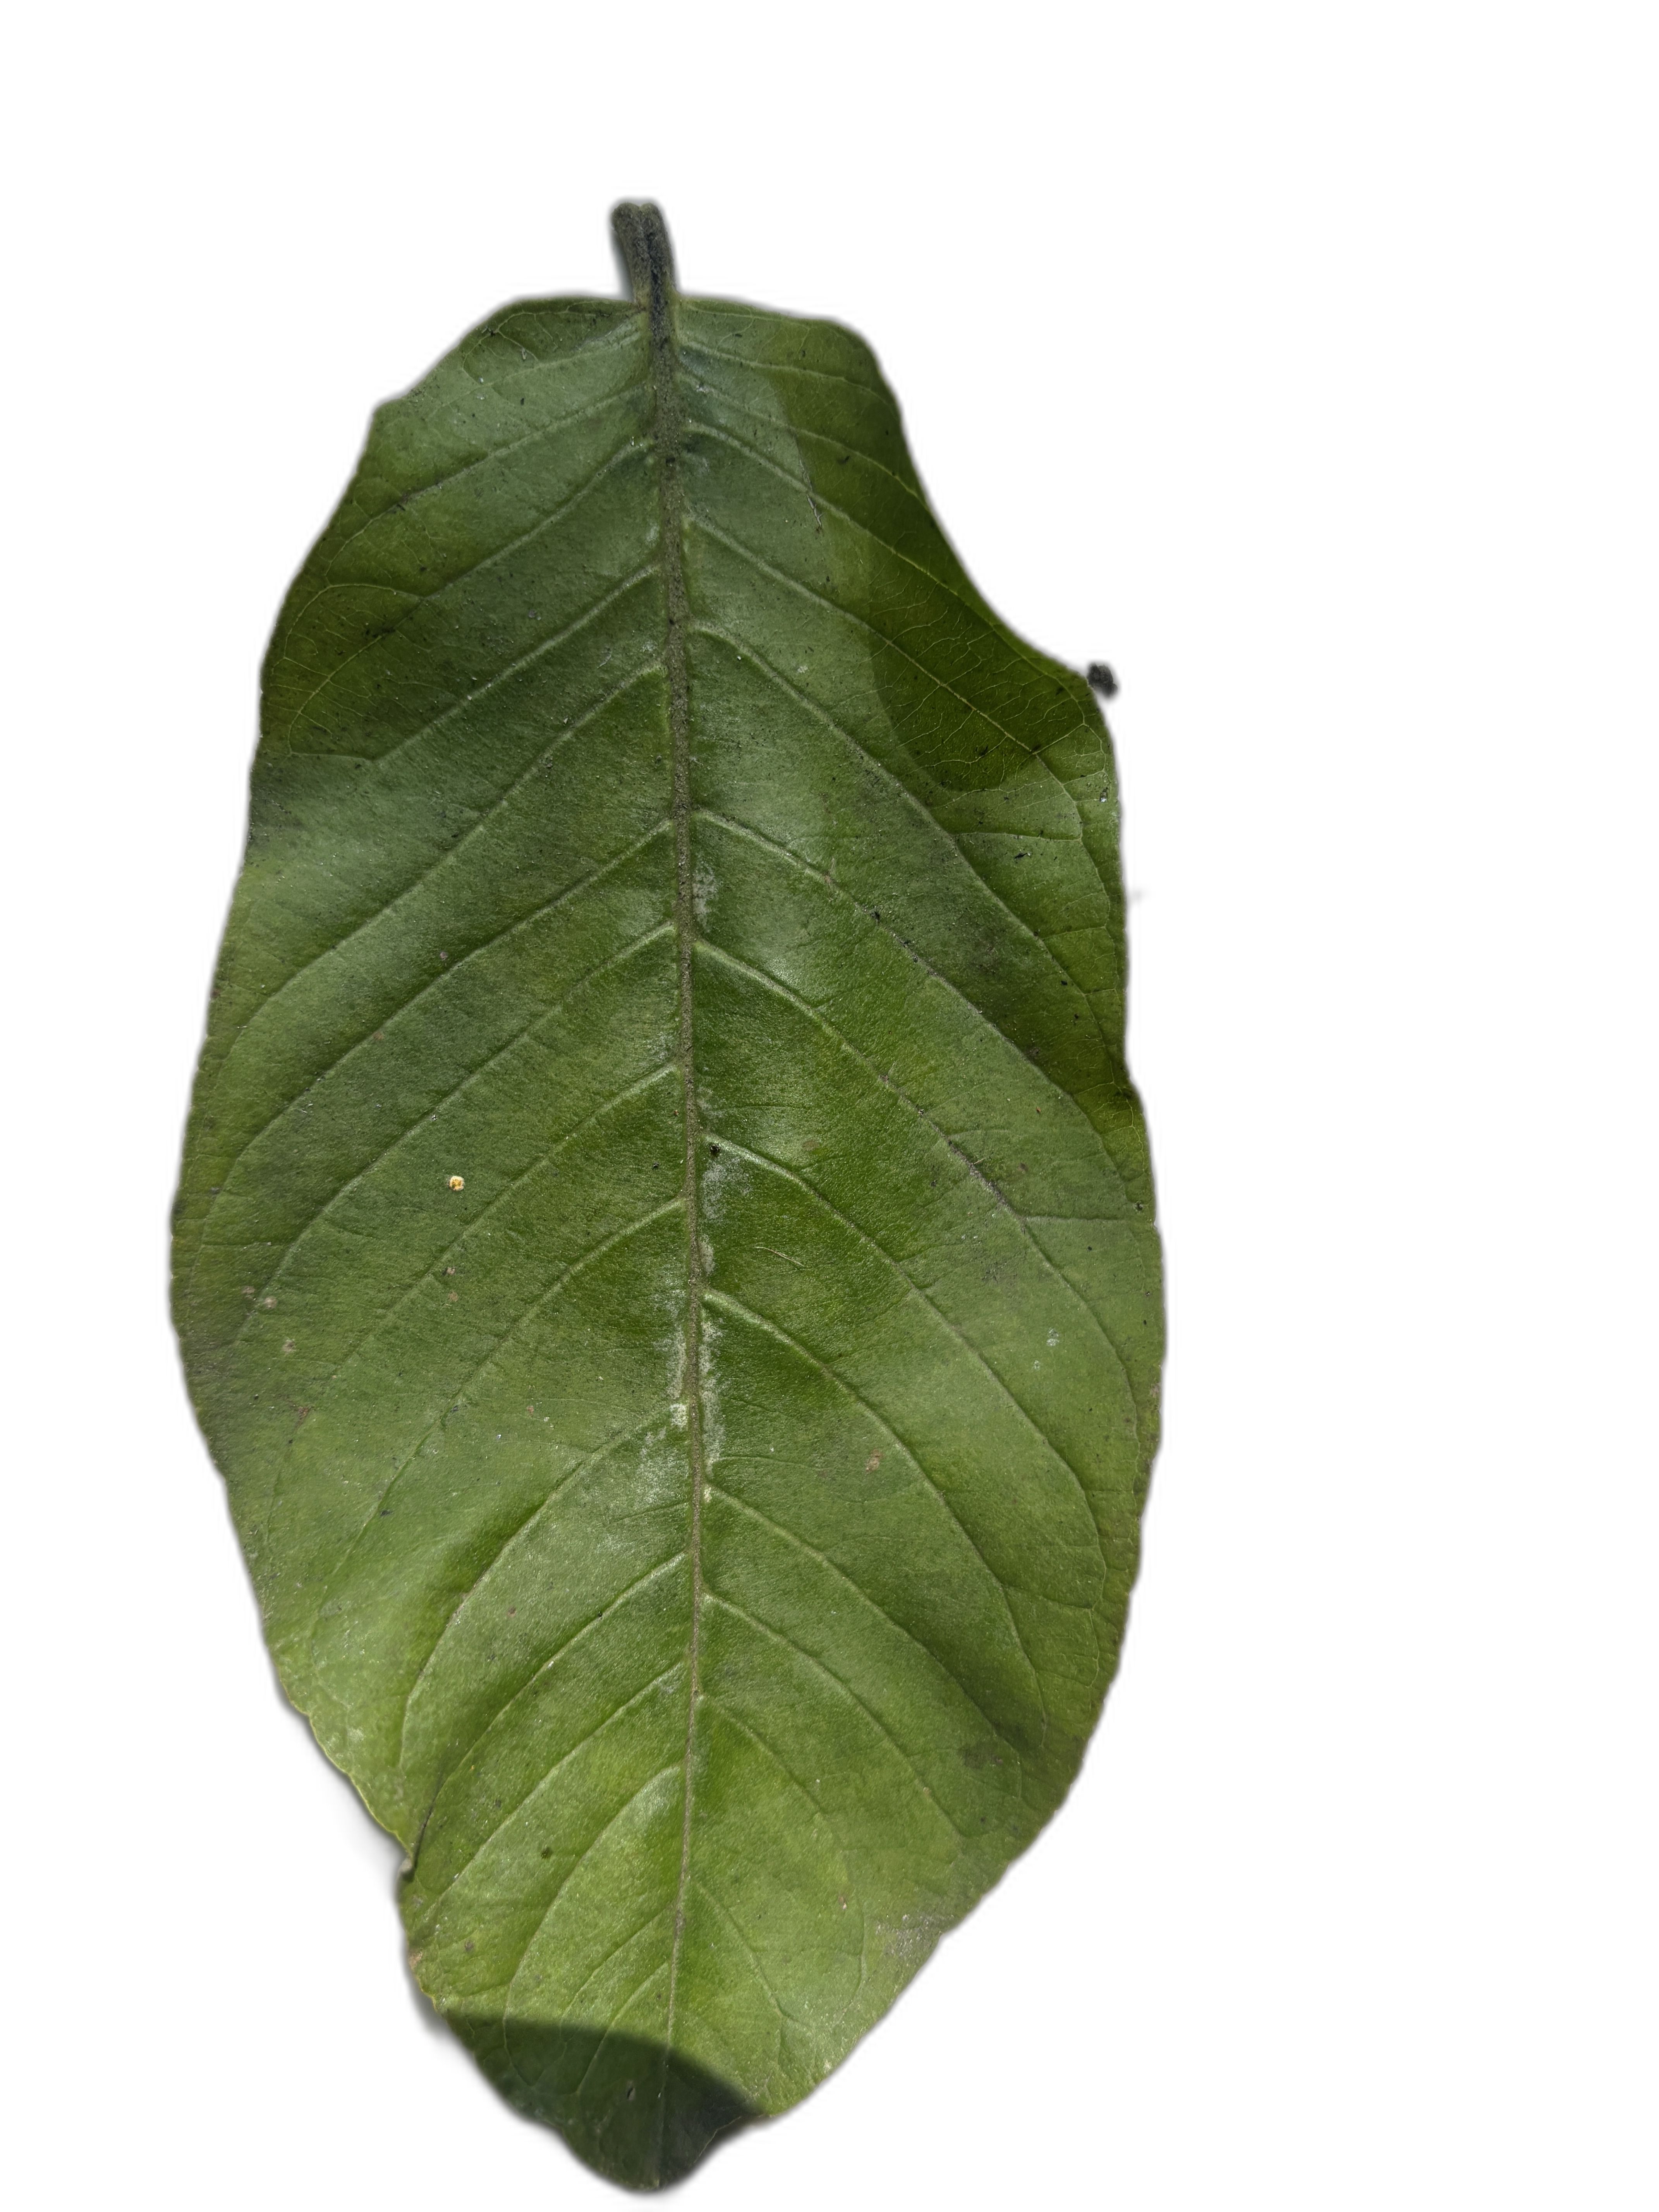
Plant part: leaf
Disease: Healthy